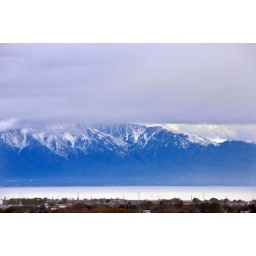
mountains by utah lake zoom